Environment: real
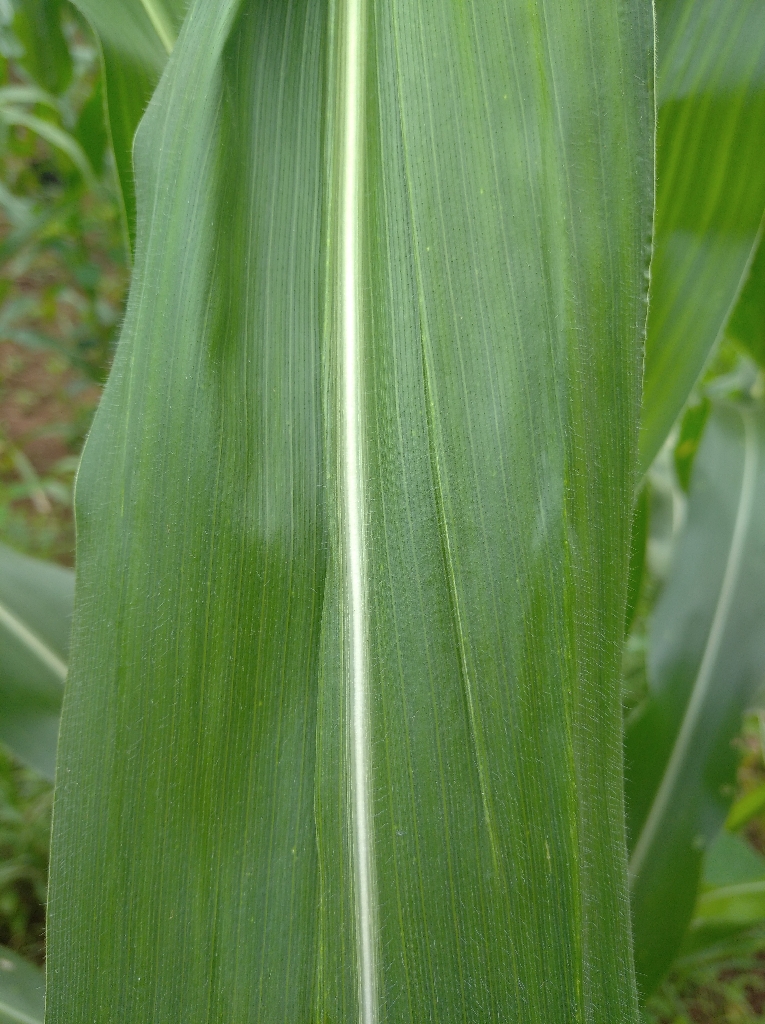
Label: healthy